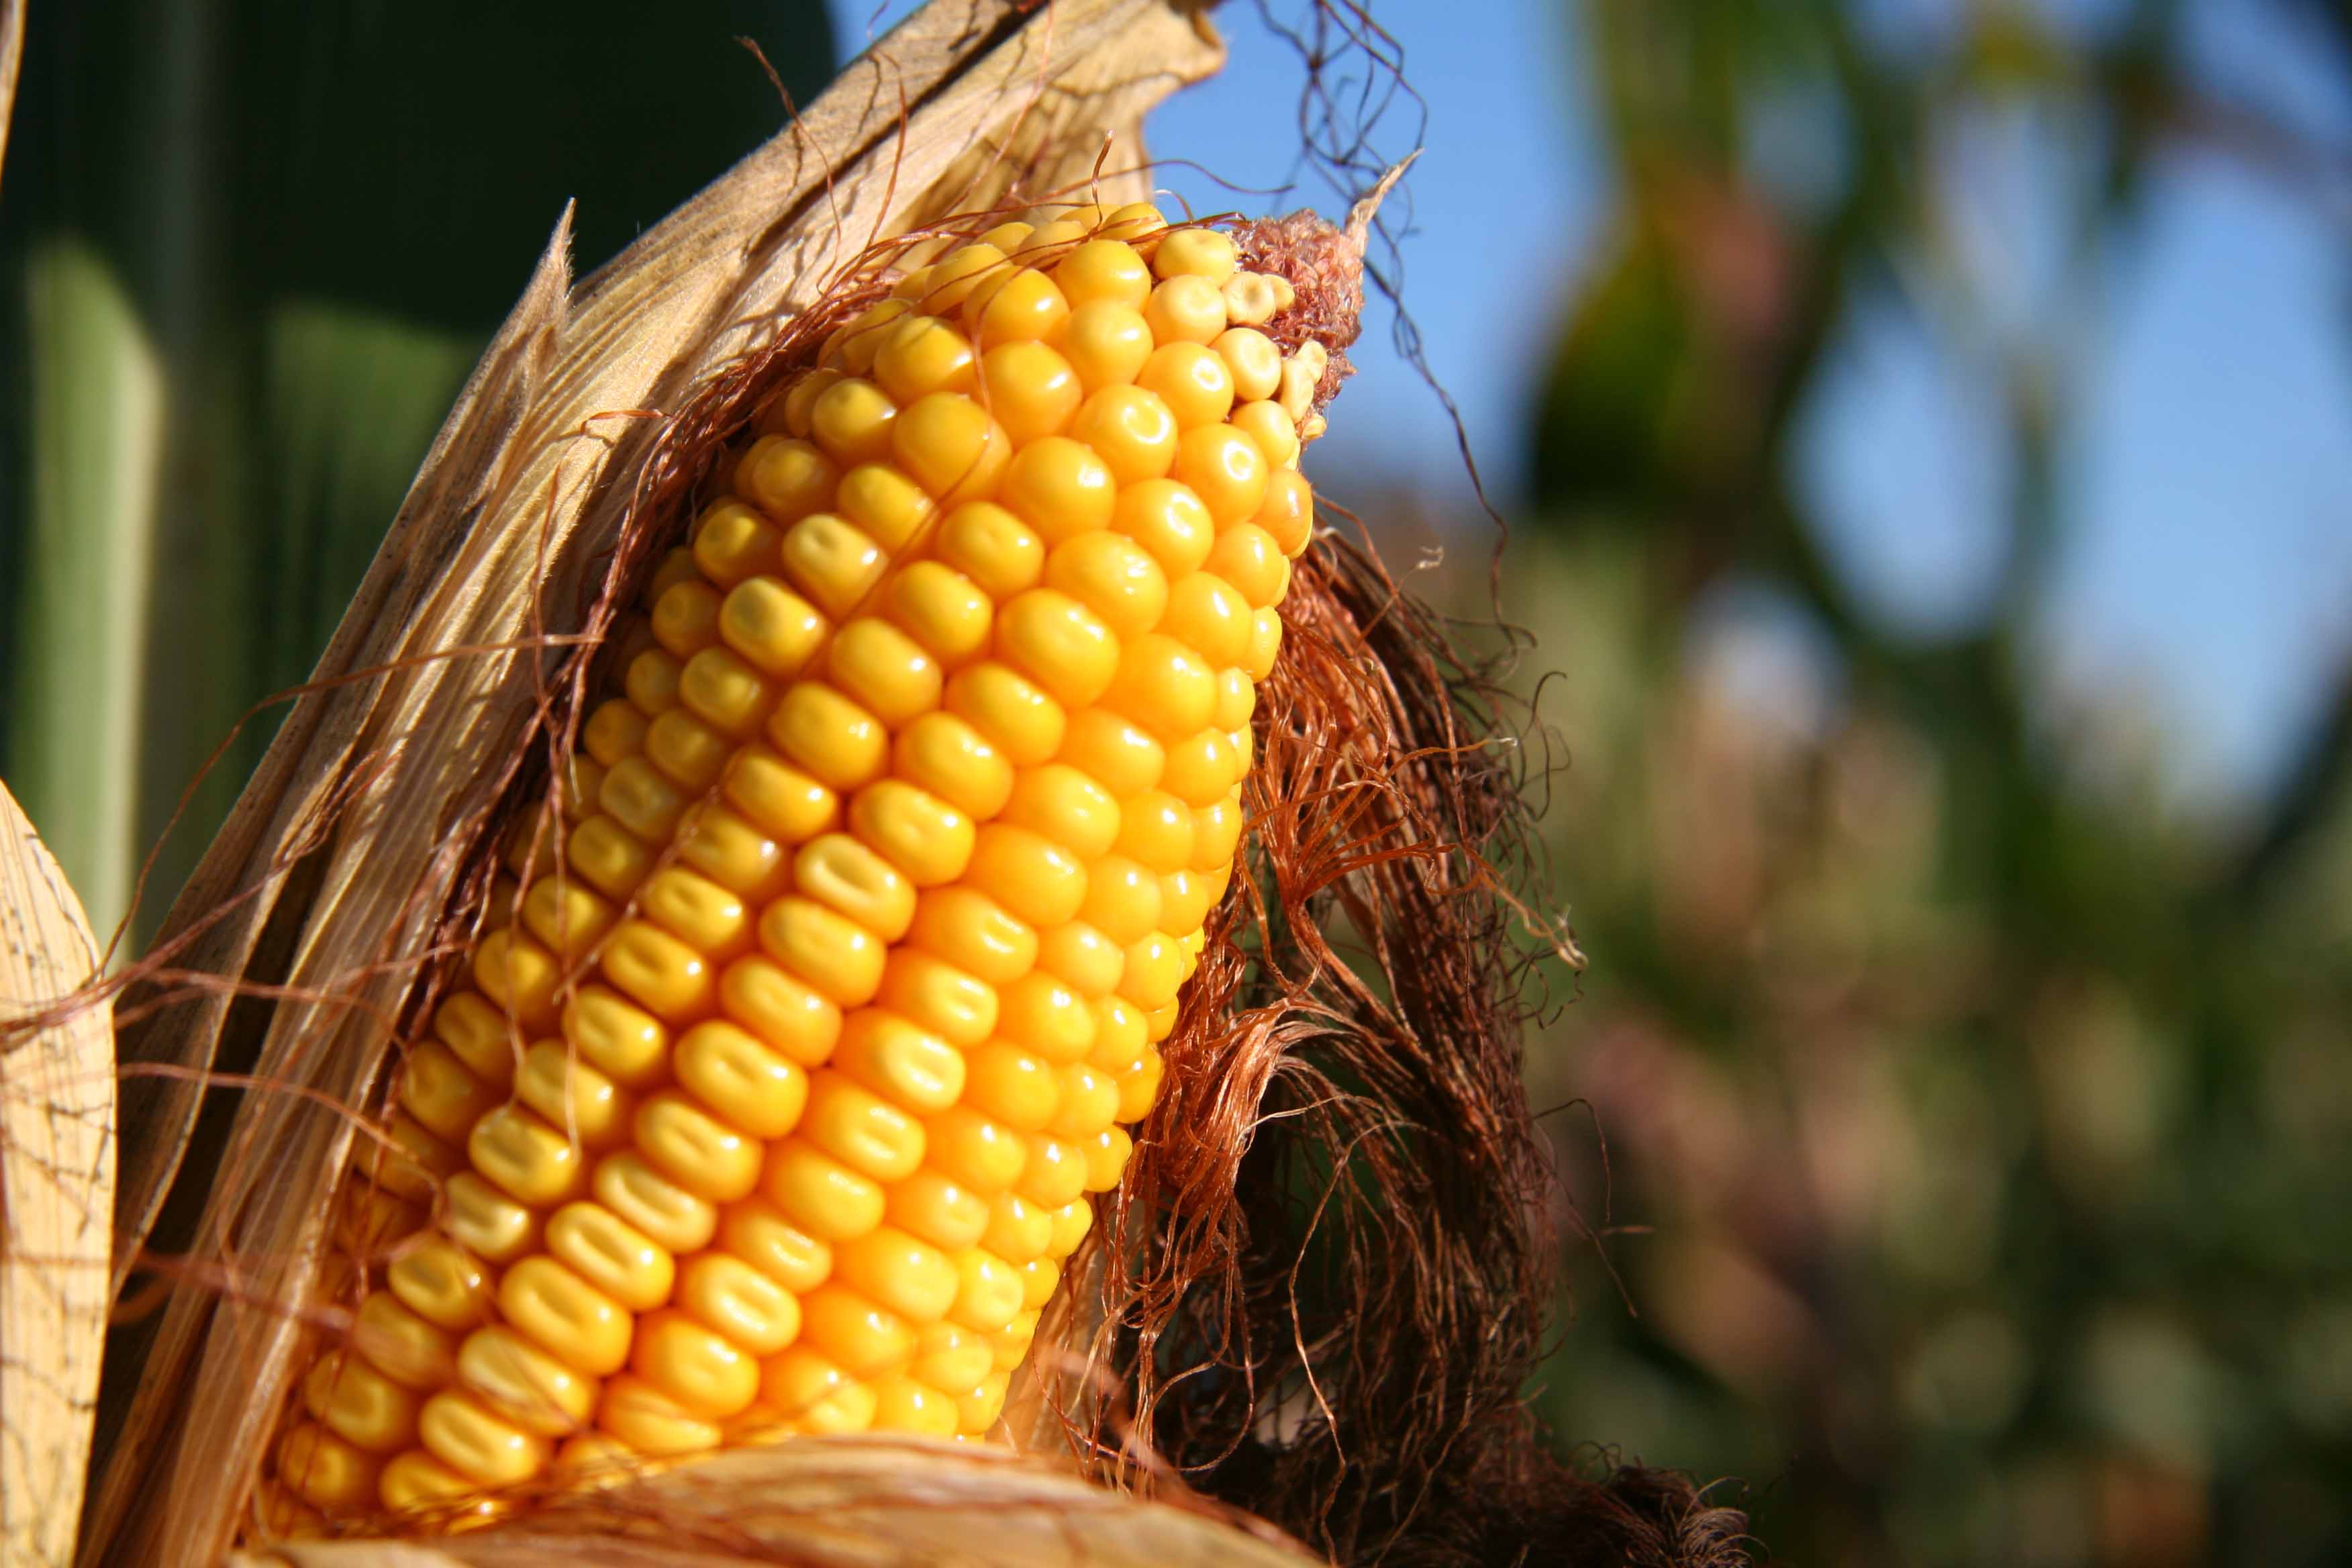
Label: corn